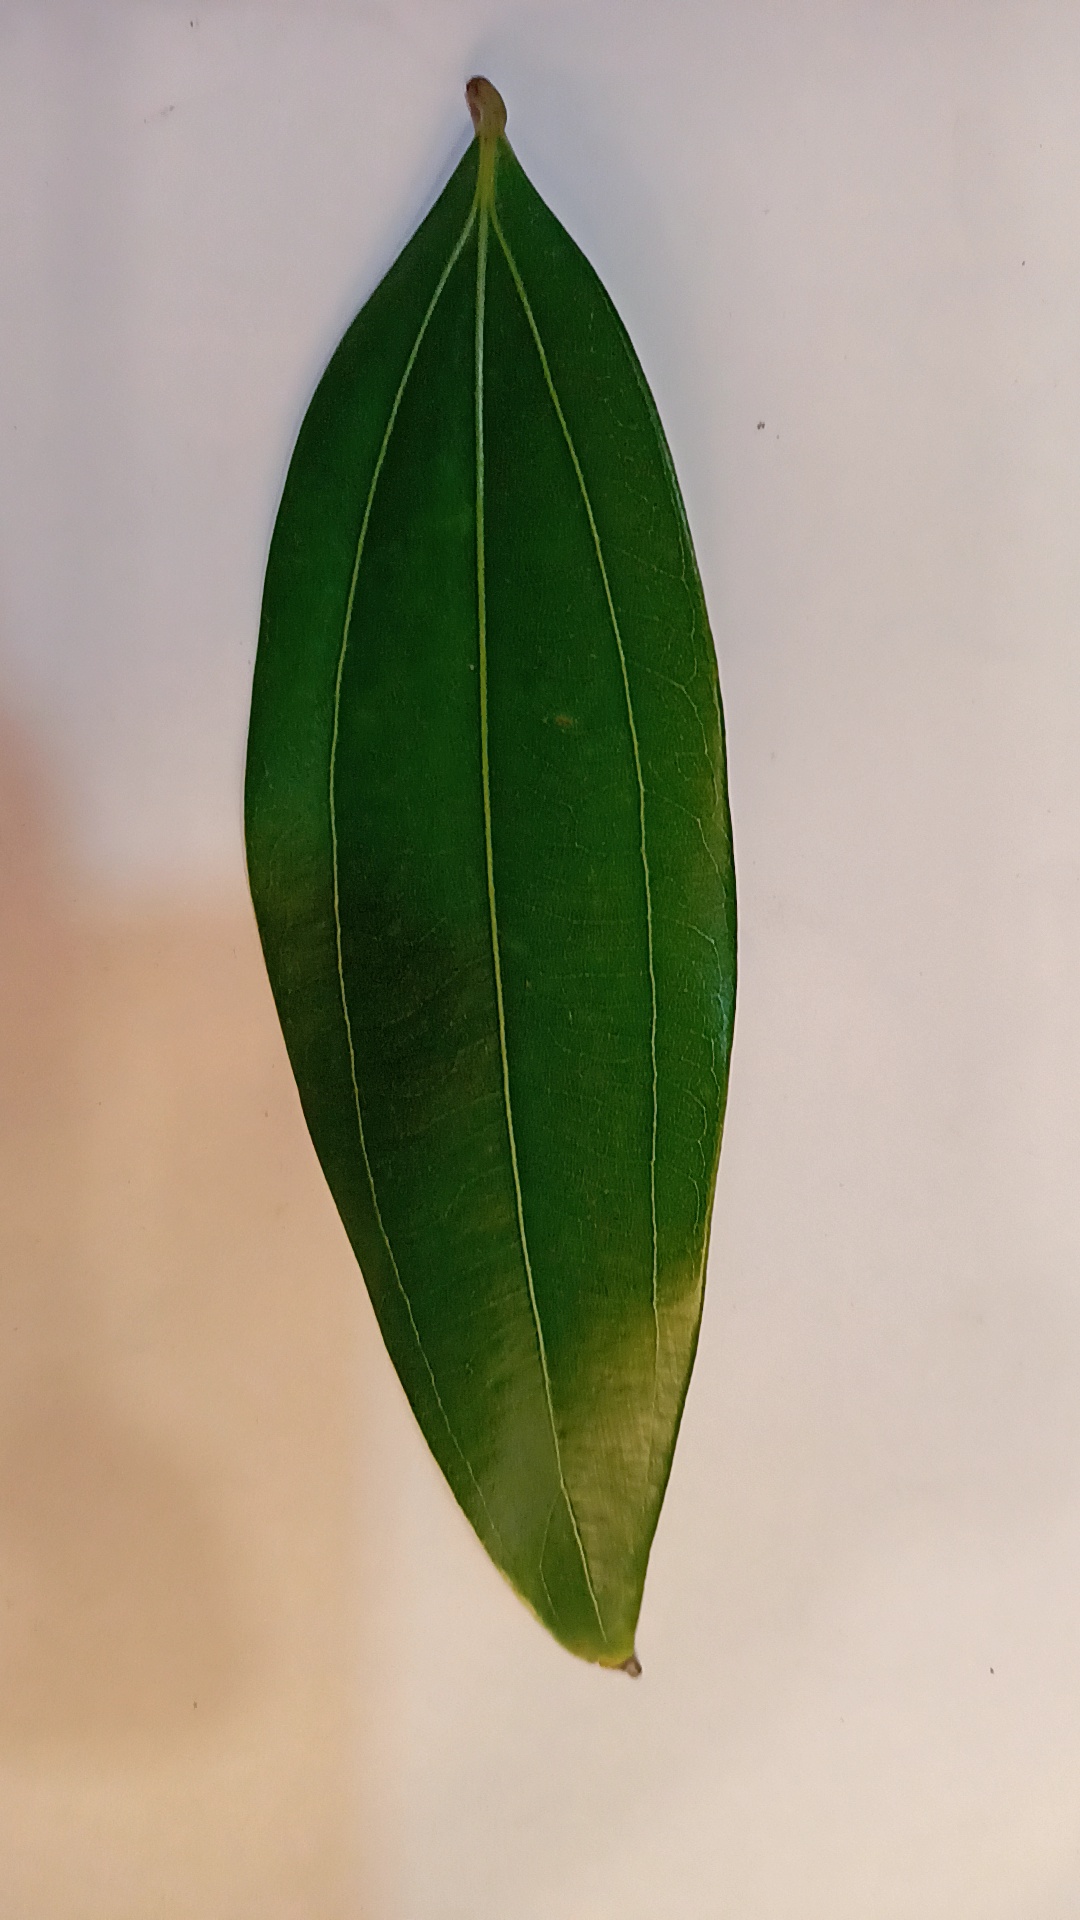
Label: Healthy